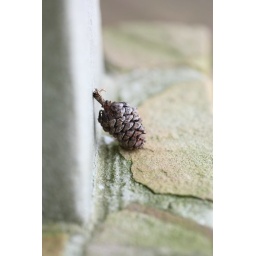
A small pine cone resting against the base of the cross